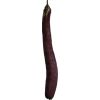
Label: eggplant_long